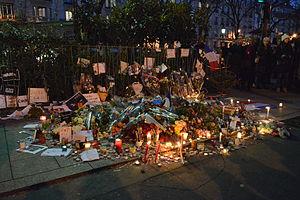
Commémoration d'Ahmed Merabet, tué ici, boulevard Richard Lenoir, par Chérif et Saïd Kouachi, le 7 janvier 2015. Español: Toma posterior a la marcha republicana del 11 de enero de 2015, hacia las 18 horas, en el boulevard Richard-Lenoir, recordando a Ahmed Merabet, asesinado aquí por los hermanos Kouachi.
Cet article présente la liste des victimes des attentats de janvier 2015. Il recense les personnes blessées physiquement et celles ayant perdu la vie lors de cette série d'attentats, commis en France par les frères Chérif et Saïd Kouachi d'une part et par Amedy Coulibaly d'autre part.
Cet article recense les manifestations en réaction aux attentats de janvier 2015 en France, s'étant tenues le samedi 10 janvier 2015 ou le dimanche 11 janvier 2015.
Les manifestations des 10 et 11 janvier 2015, également appelées « marches républicaines », sont un ensemble de rassemblements qui se déroulent sur le territoire français en réaction aux attentats djihadistes des 7, 8 et 9 janvier 2015 — dont les principaux sont l'attaque contre la rédaction du journal Charlie Hebdo et la prise d'otages dans un supermarché casher — qui ont coûté la vie à dix-sept personnes. À la suite du retentissement considérable de ces événements, aussi bien en France qu'à l'étranger, quarante-quatre dirigeants de divers pays participent au cortège parisien du 11 janvier 2015, tandis qu'au moins 265 villes françaises dénombrent au moins 1 000 personnes à leur manifestation, selon un décompte du journal Le Monde.